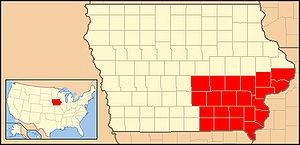
Le diocèse de Davenport, dans l'État de l'Iowa, est un diocèse catholique érigé canoniquement le 14 juin 1881 par le pape Léon XIII. Son évêque est Mᵍʳ Thomas Robert Zinkula qui siège à la cathédrale du Sacré-Cœur. Il est le suffragant de l'archidiocèse de Dubuque. En 1911, le diocèse doit céder des terres pour ériger les diocèse de Des Moines.